Mike Thibault

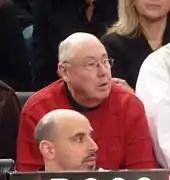
Thibault in 2011

Thibault served as an assistant coach for the USA National team in 2006, a team in transition. Lisa Leslie, who had led the team in scoring in the 2004 Olympics, the 2002 World Championships, the 2000 Olympics, the 1998 World Championships, and the 1996 Olympics was no longer on the team. Sheryl Swoopes was available but hampered by injuries, with Staley transitioning from player to coach. Newcomers Sue Bird, Candace Parker and Diana Taurasi picked up the slack, but it was a team in transition. As an additional challenge, some members of the squad were unable to join the team for practices due to WNBA commitments. The team started out strong, winning each of the six preliminary games, including the game against Russia. In the quarterfinals, the USA team beat Spain 90–56. The semifinal was a rematch against Russia, but this time the Russian team prevailed, 75–68. The USA faced Brazil in the bronze medal game, and won easily 99–59.